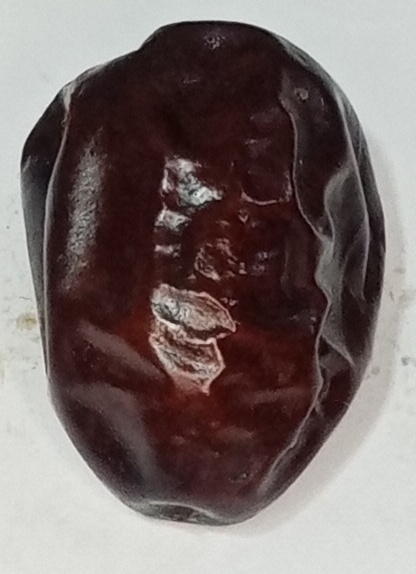
Variety: kupro
Size: large
Grade: grade-2